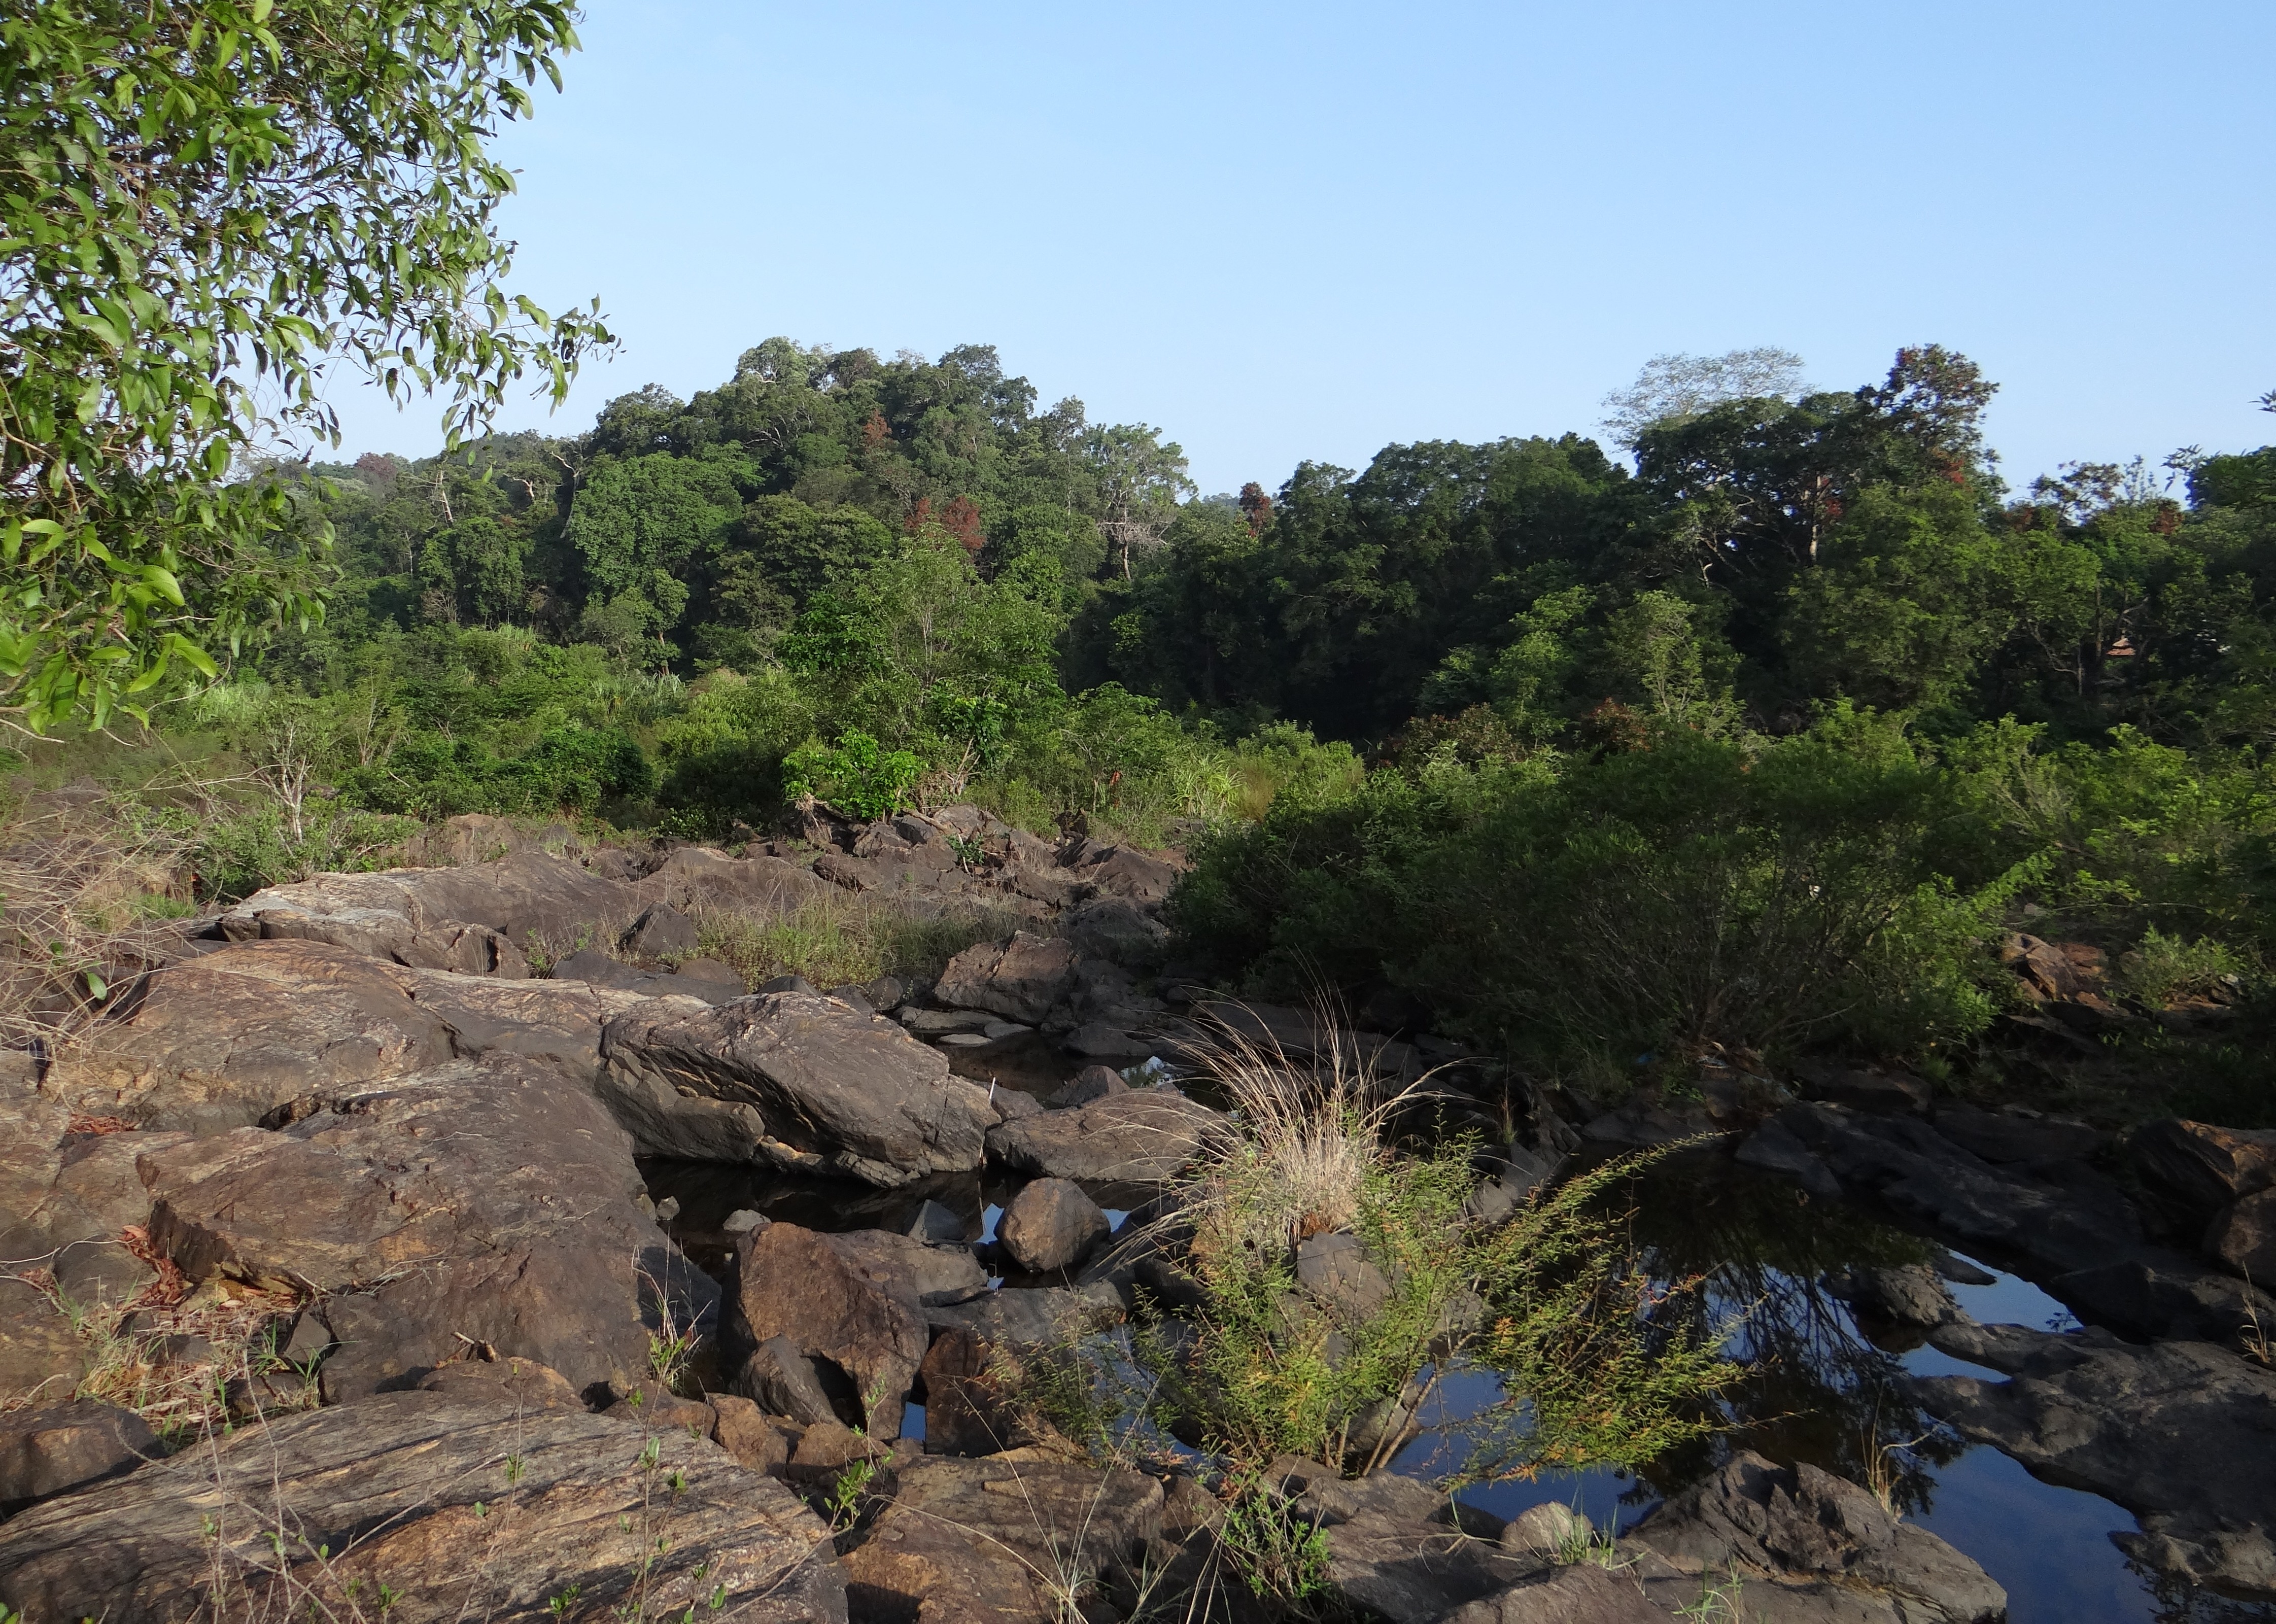
sea, coast, tree, water, forest, rock, wilderness, jungle, terrain, river bed, geology, vegetation, rainforest, india, habitat, ecosystem, karnataka, western ghats, natural environment, jog falls, evergreen forest, sharavati river, fall bed